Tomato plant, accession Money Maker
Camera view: vertical (180 deg); turntable rotation: 300 degrees
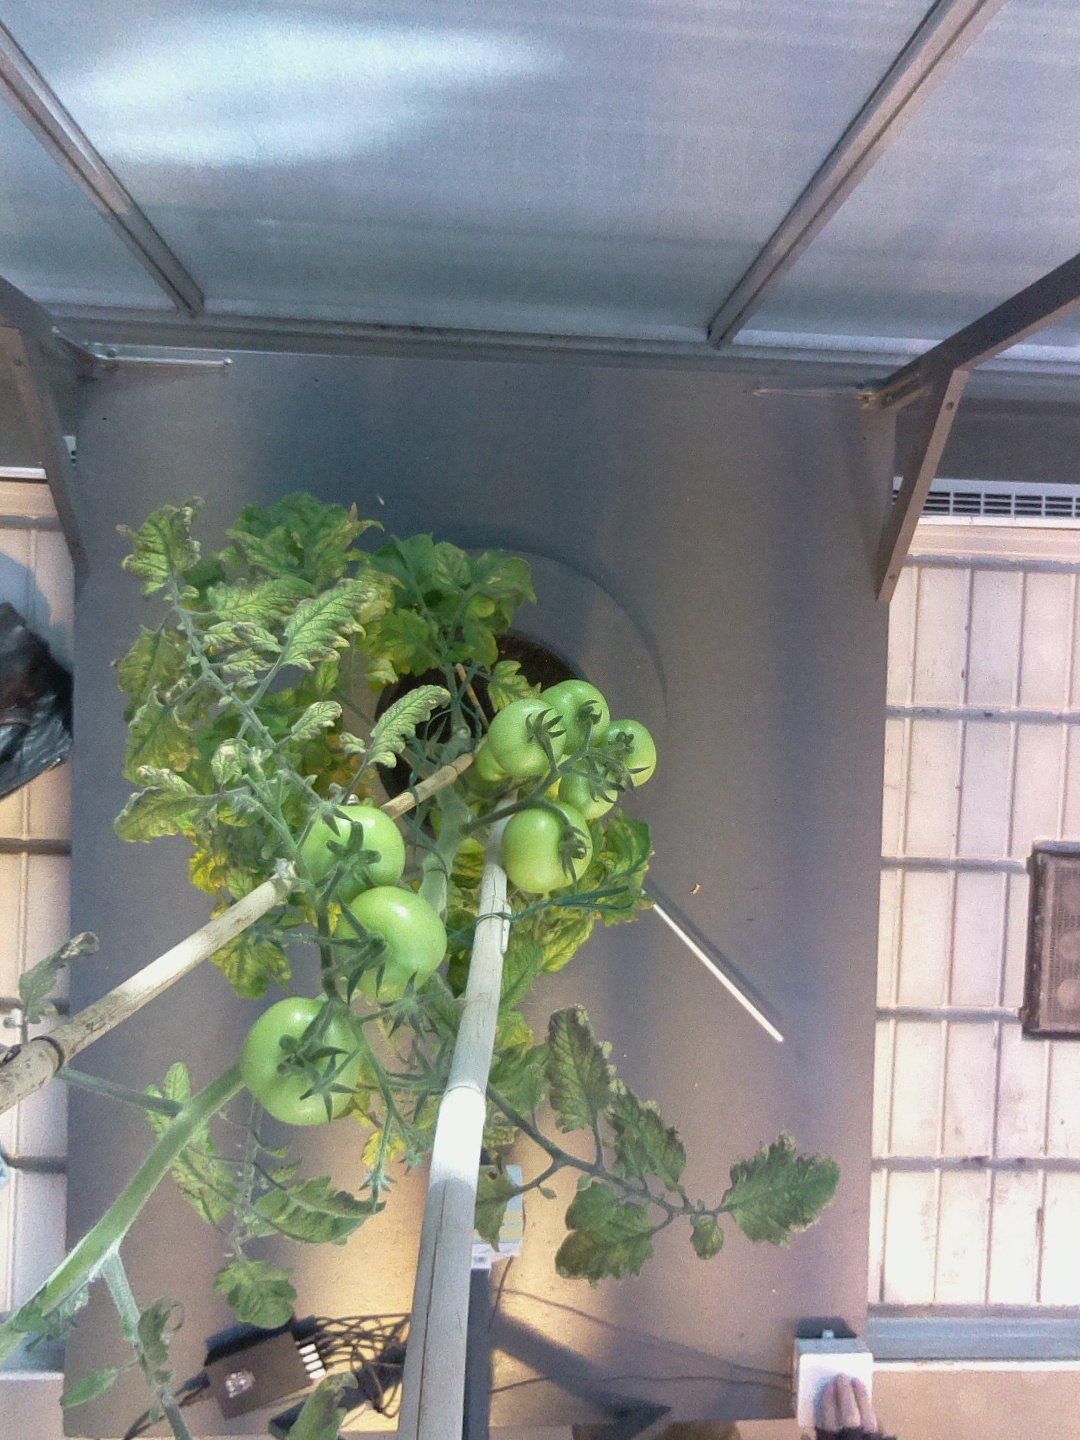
BBCH growth stage 76: 60%-70% of final fruit size